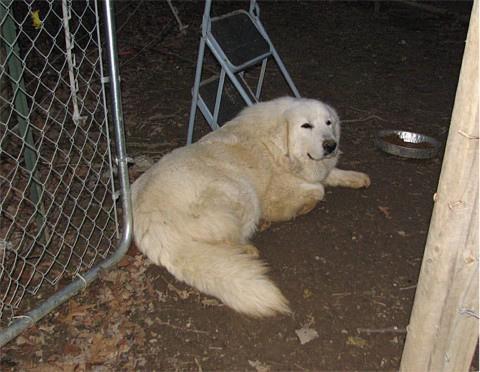
great pyrenees